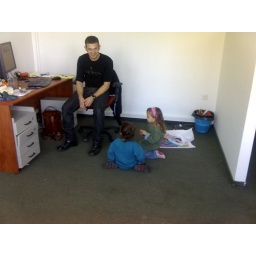
Work meeting, amit's girls in the office